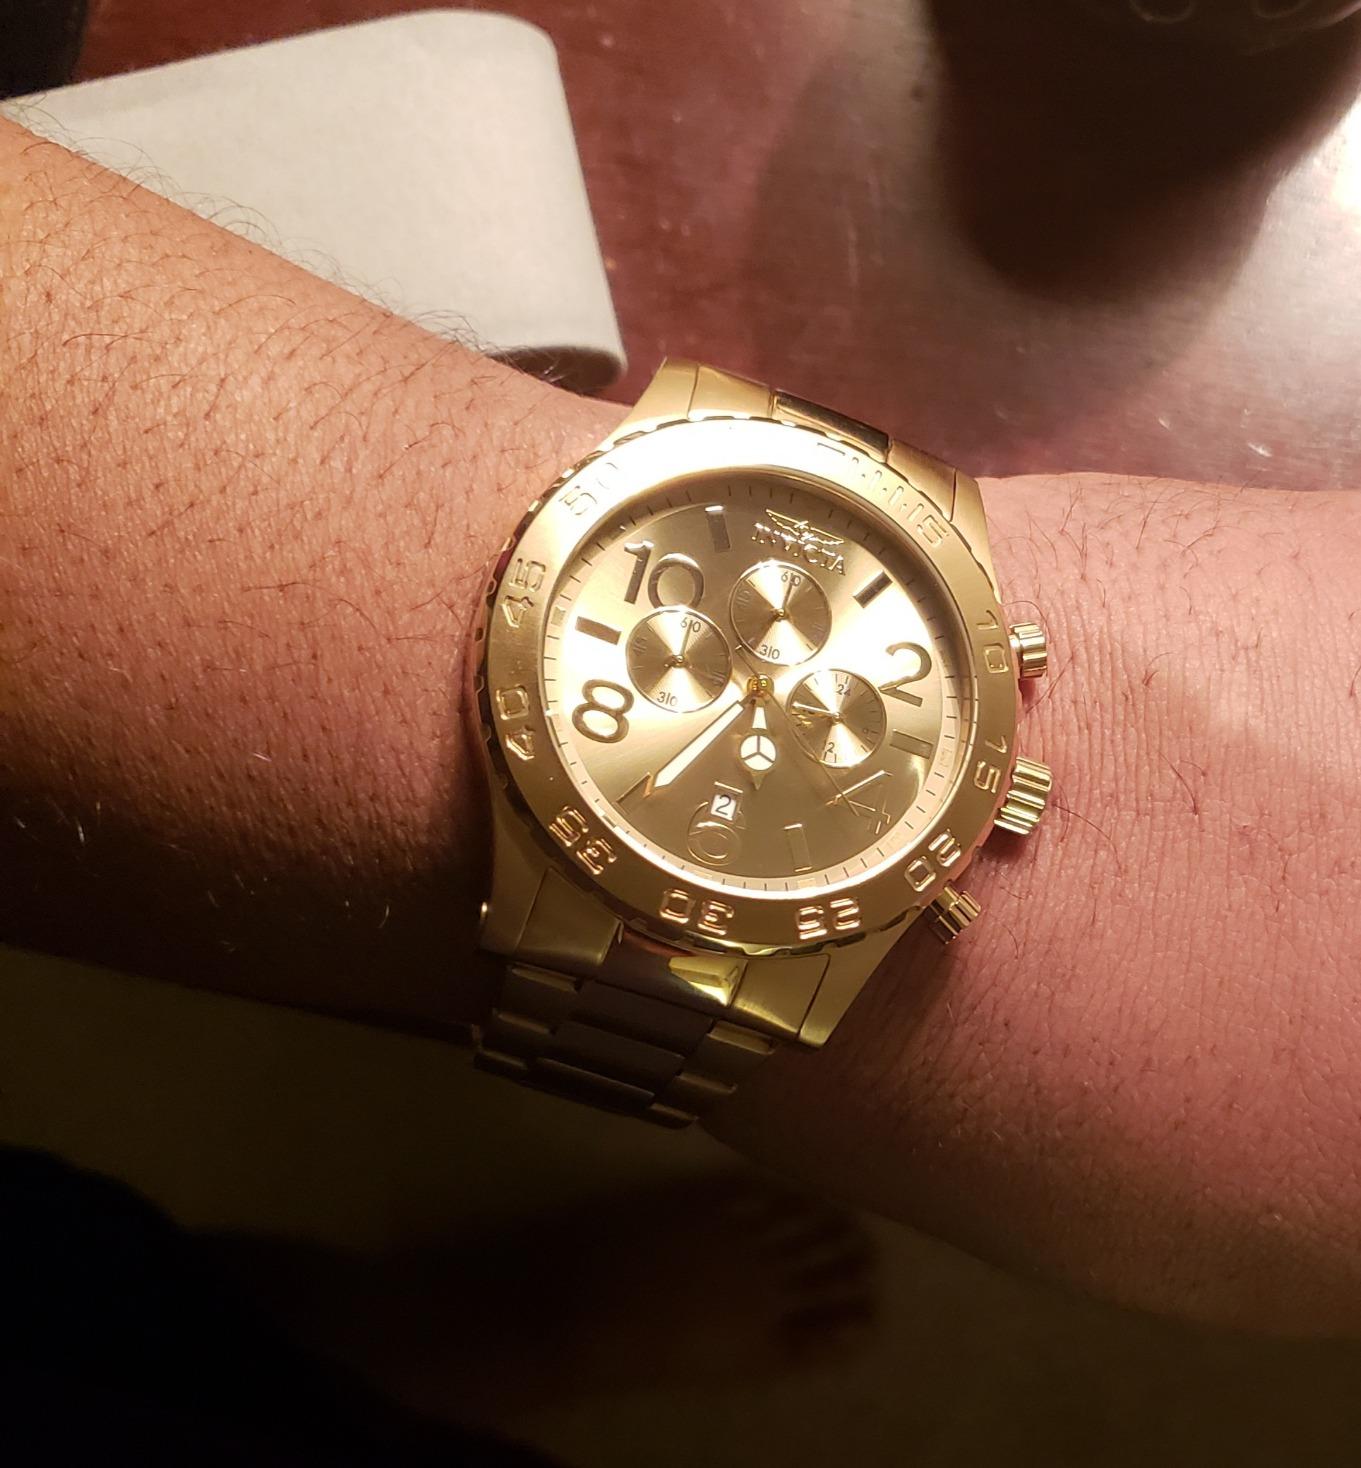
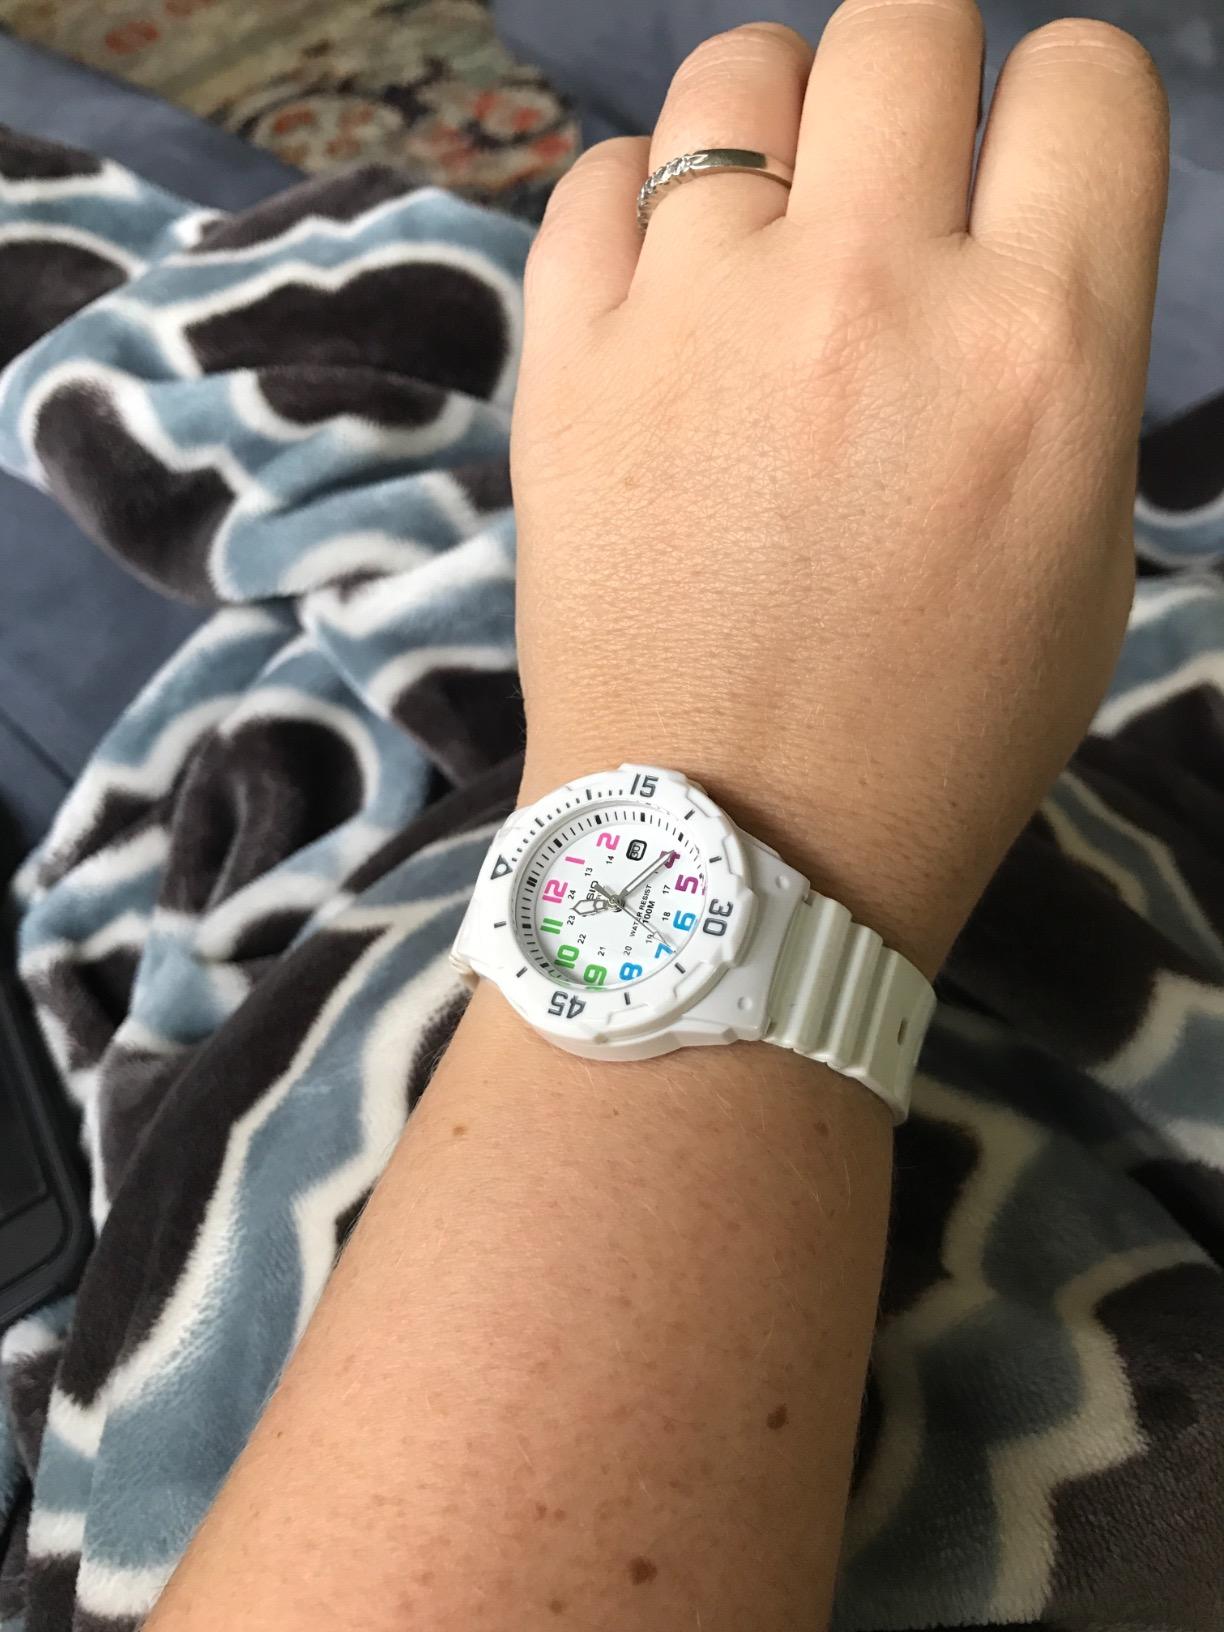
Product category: accessories_watch
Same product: no